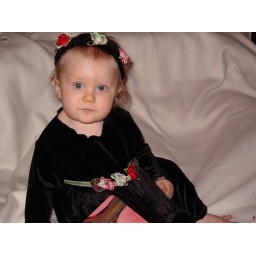
horizontal CC in black dress 2